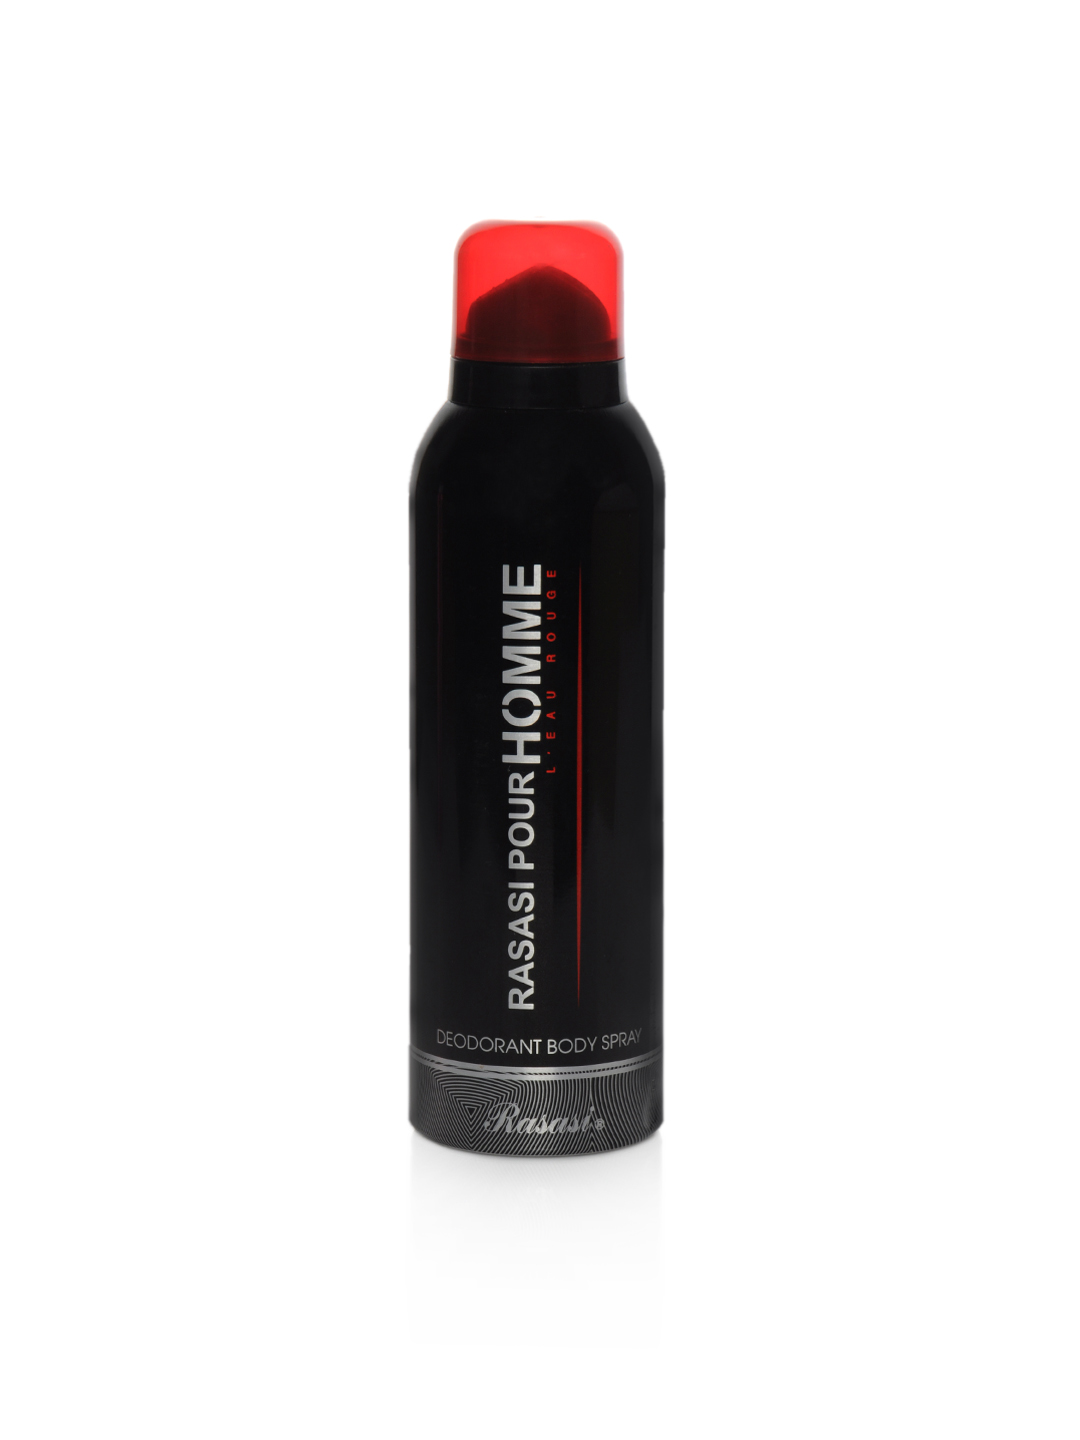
Rasasi Men Deo
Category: Personal Care / Fragrance / Deodorant
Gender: Men
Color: Black
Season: Spring 2017
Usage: Casual